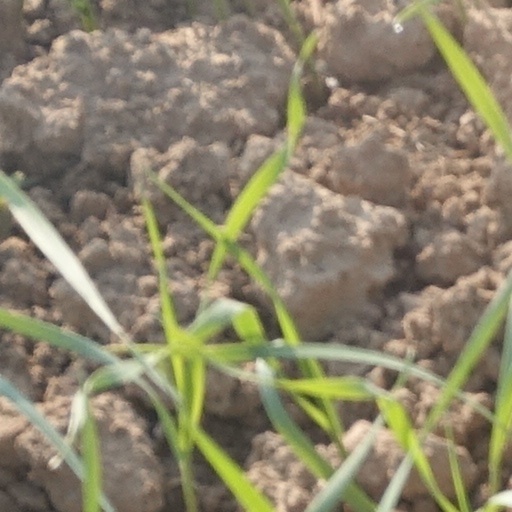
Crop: wheat